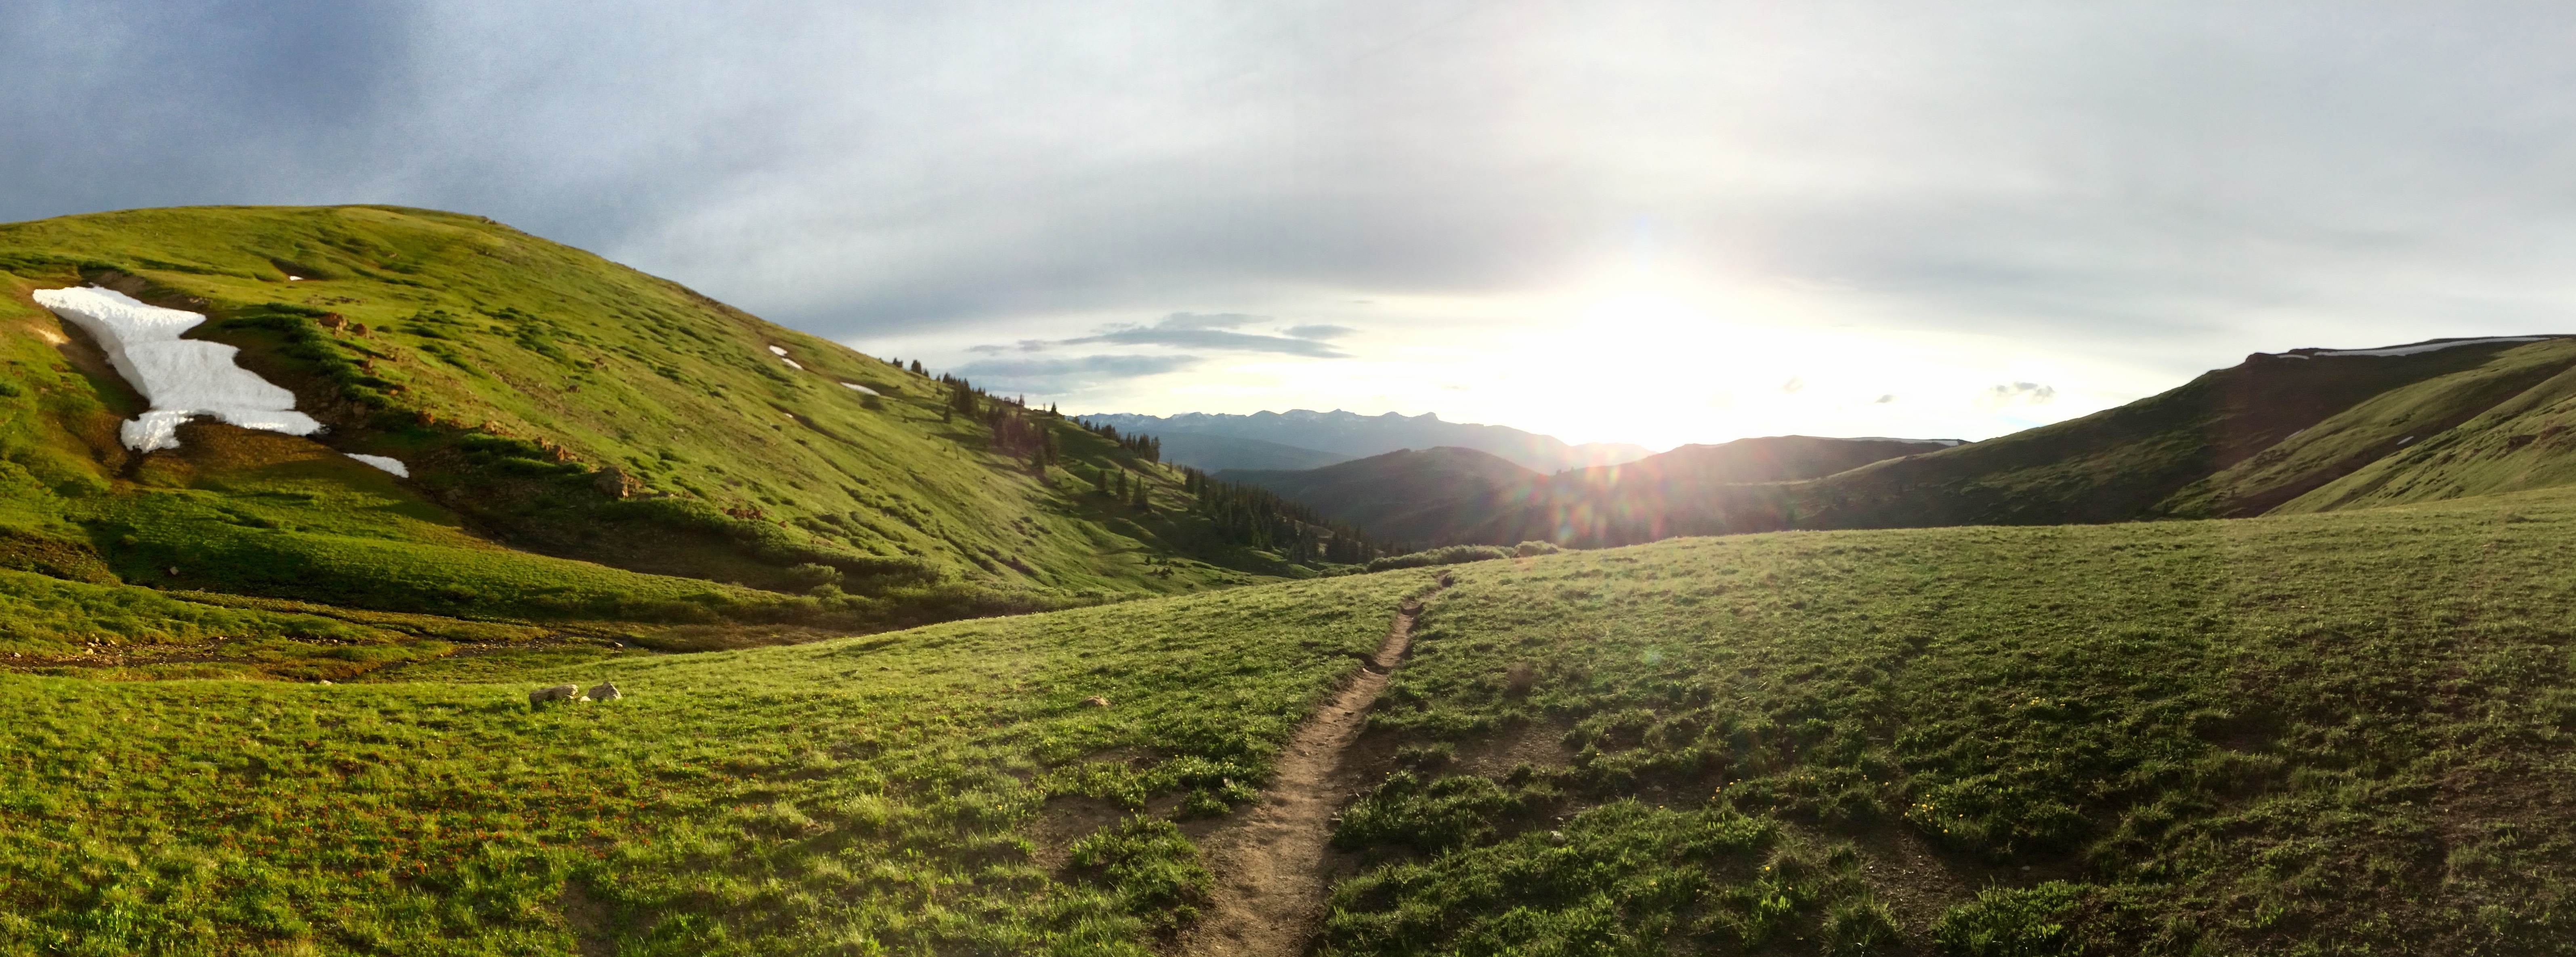
landscape, nature, path, grass, mountain, sunset, trail, meadow, hill, valley, mountain range, panorama, highland, terrain, ridge, outdoors, hills, grassland, plateau, fell, loch, ecosystem, landform, mountain pass, hill station, mountainous landforms